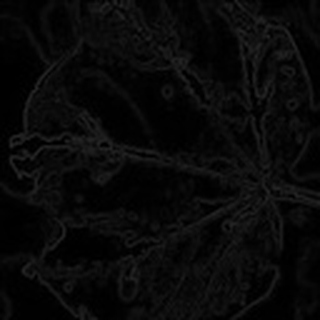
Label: cotton_bacterial_blight